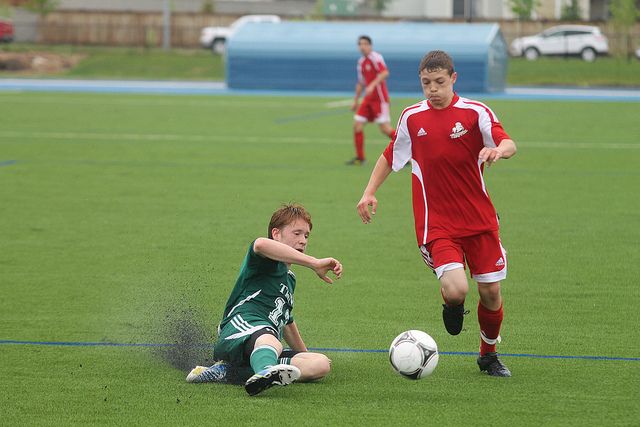
những người đàn ông đang chơi bóng đá ở trên sân